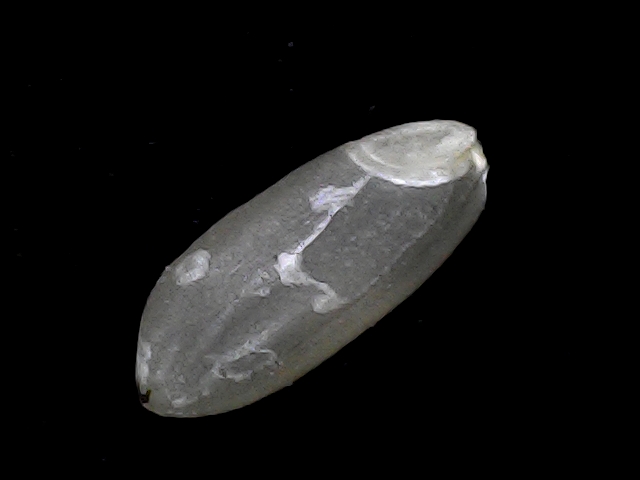
Rice variety: BR22